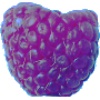
Label: Raspberry 1